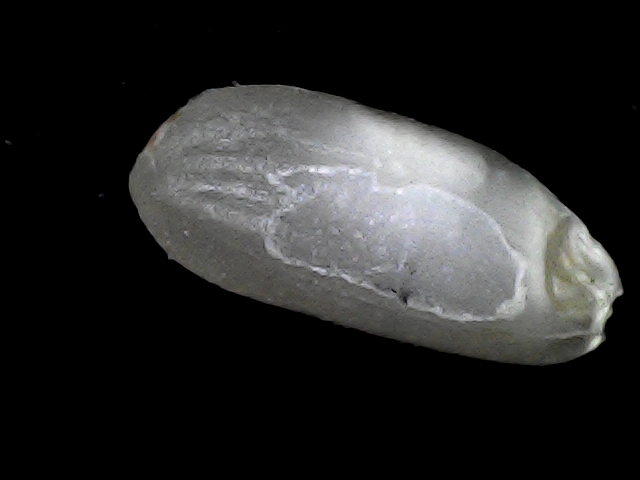
Rice variety: BD52